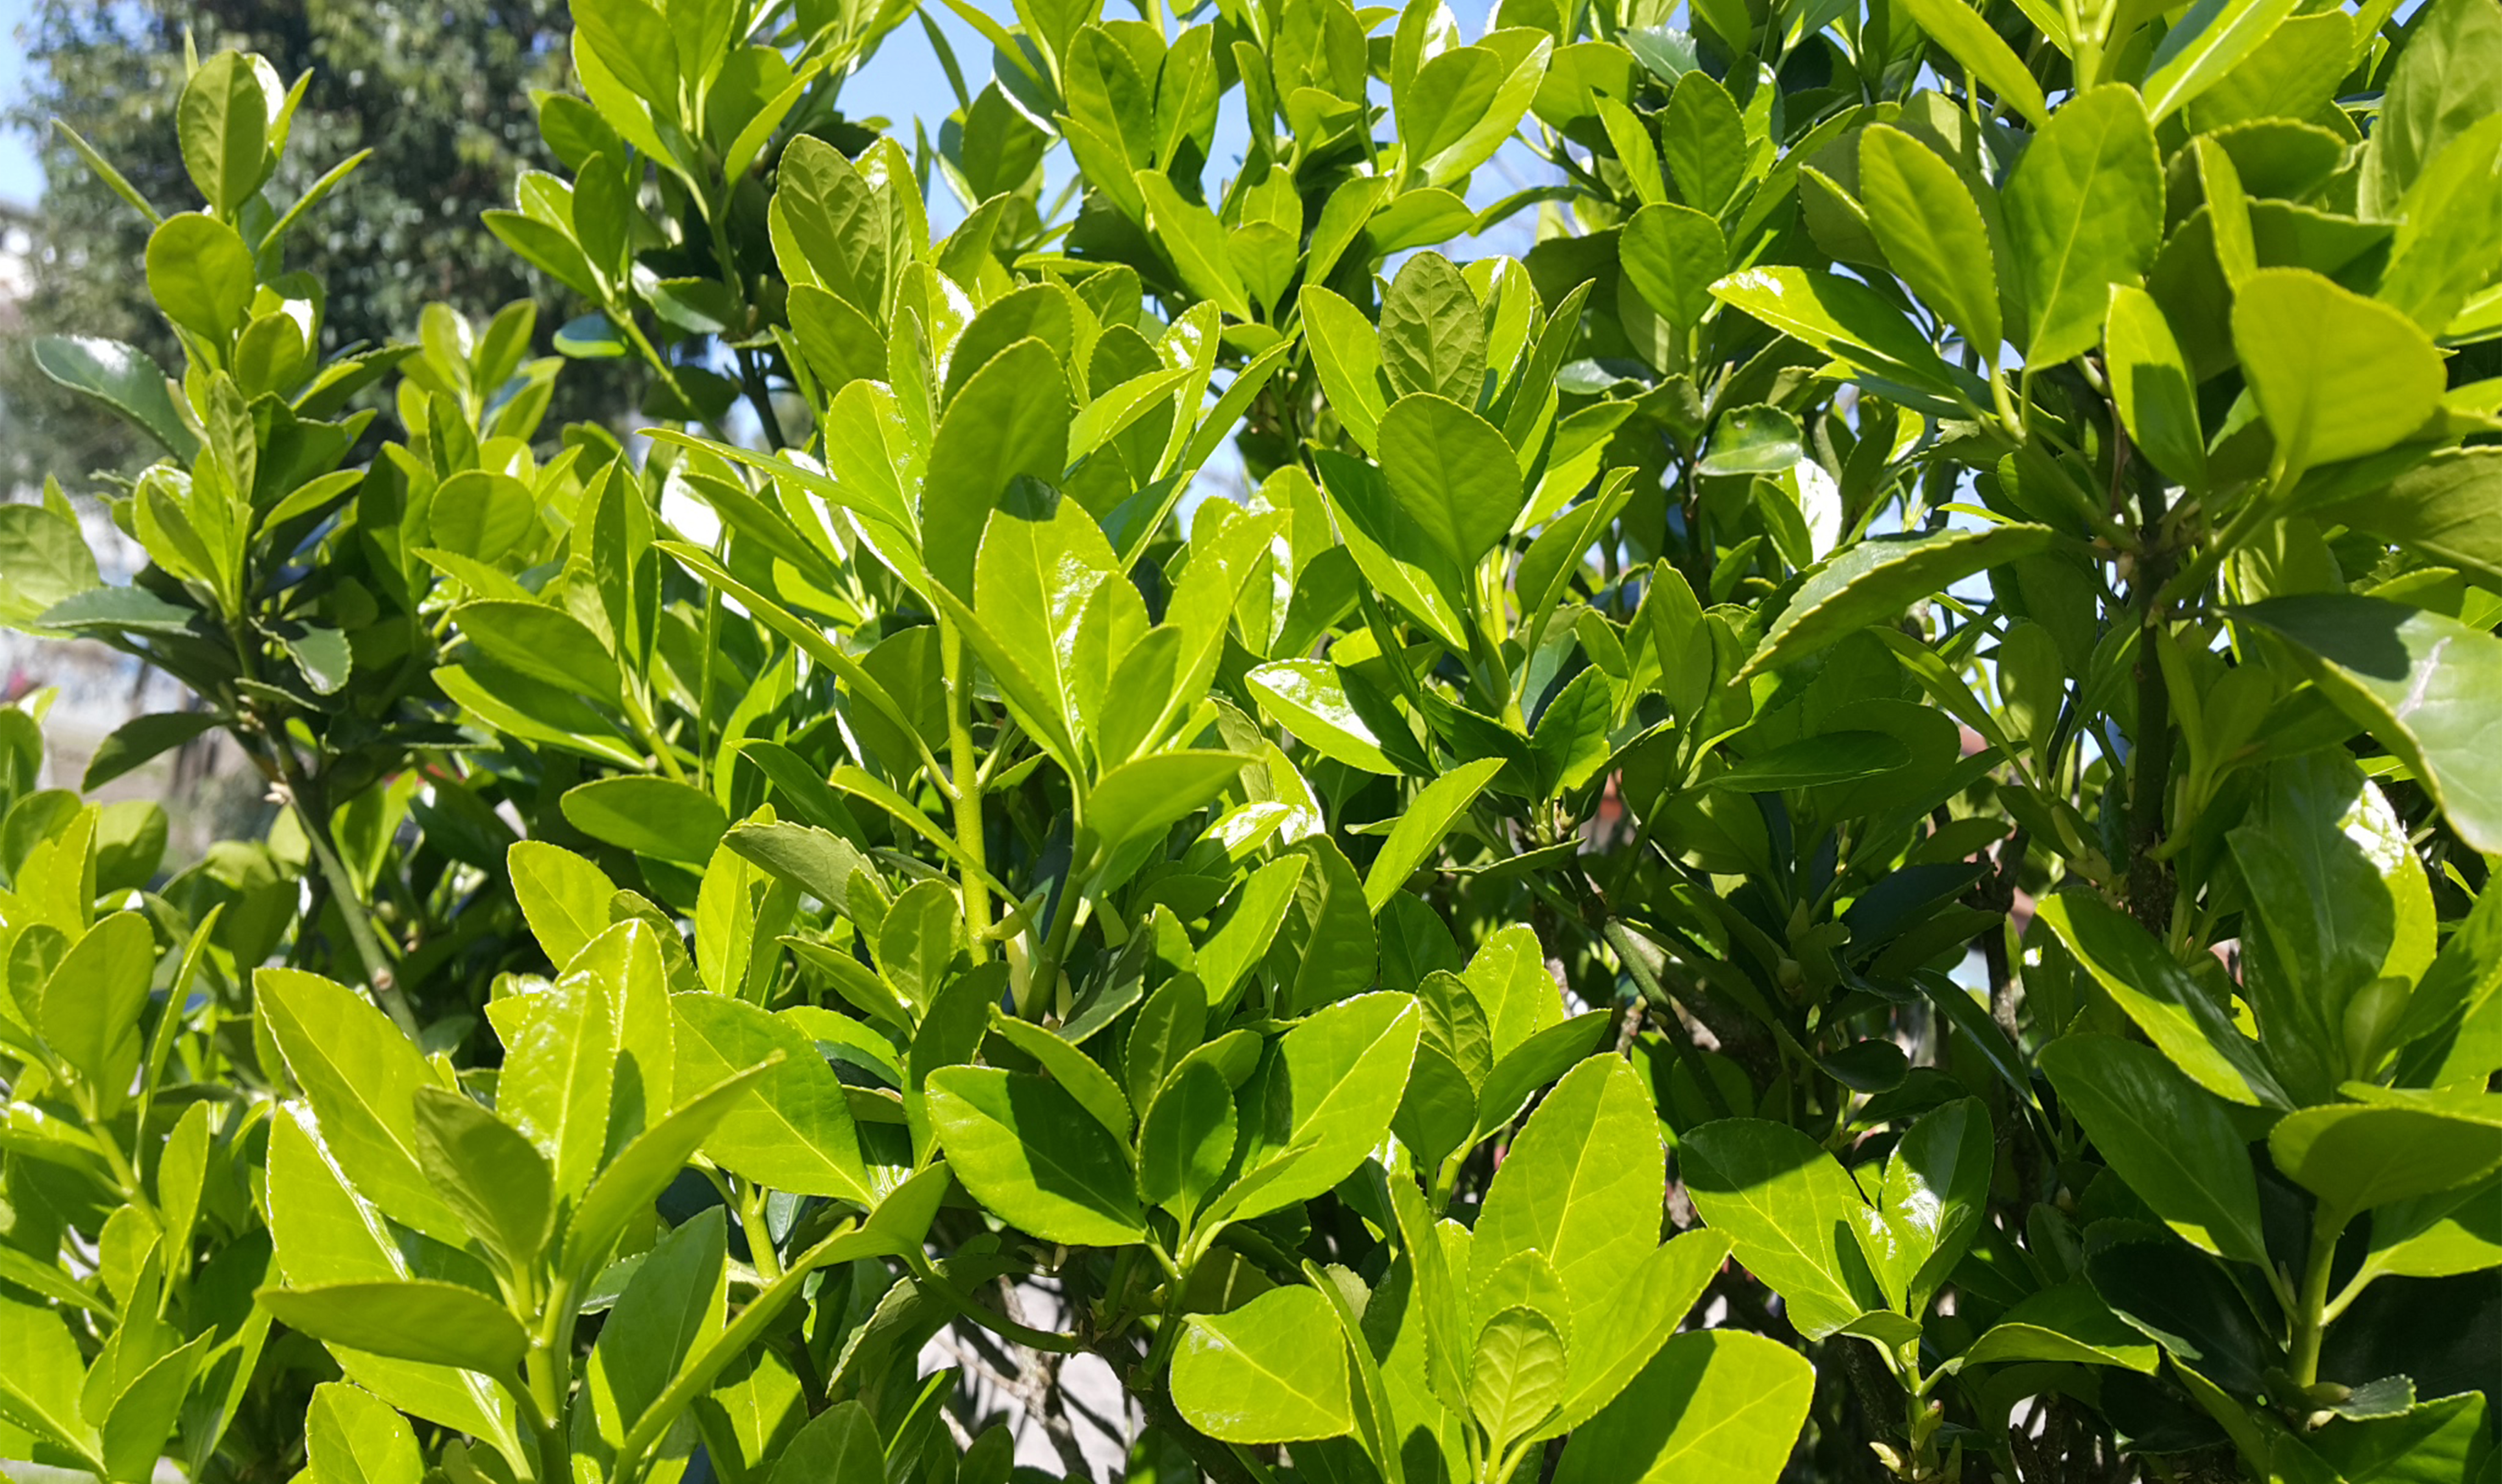
leaf, tree, green, nature, flowering plant, plant, flower, woody plant, evergreen, fruit tree, Laurel family